Low-frequency electromagnetic compatibility

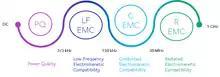
Frequency spectrum of harmonic pollution

Low-frequency electromagnetic compatibility (LF EMC) is a specific field in the domain of electromagnetic compatibility (EMC) and power quality (PQ), which deals with electromagnetic interference phenomena in the frequency range between 2 kHz and 150 kHz. It is a special frequency range because it does not fit in the PQ problems, with range of up to 2 kHz (3 kHz in 60 Hz mains frequency systems, such as the United States), where relative levels of voltage and current can have massive impact on efficiency and integrity of electric systems, and neither in the conducted EMC range, which starts at 150 kHz and influences mainly informational systems, and already too far from radiated EMC range, which starts at 30 MHz and goes up to 1 GHz.